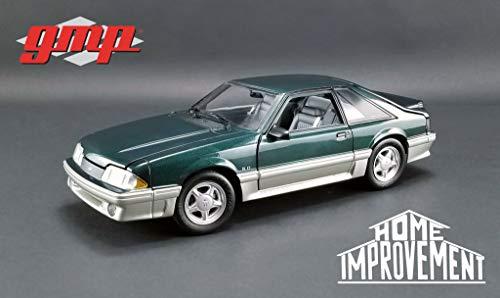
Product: GMP 1:18 Home Improvement (1991-99 TV Series) - 1991 Ford Mustang GT - Deep Emerald Green GMP-18920
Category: Toys & Games | Dress Up & Pretend Play | Pretend Play
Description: Opening hood, doors, and rear hatch.
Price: $139.95
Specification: ProductDimensions:9.5x4x2.5inches|ItemWeight:3.2pounds|ShippingWeight:3.2pounds(Viewshippingratesandpolicies)|ASIN:B082QSZKKK|Itemmodelnumber:GMP-18920|Manufacturerrecommendedage:14yearsandup